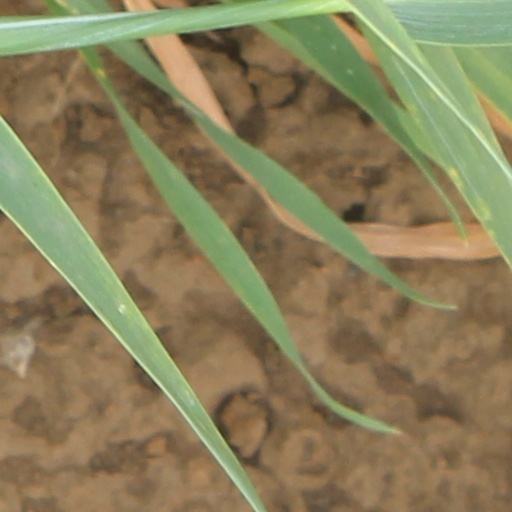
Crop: wheat